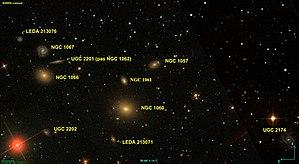
Image réalisée avec Aladin et la fusion de données DSS et SDSS
NGC 1061 est une galaxie spirale située dans la constellation du Triangle à environ 183 millions d'années-lumière de la Voie lactée. Elle a été découverte par le physicien irlandais George Stoney en 1849.
NGC 1067 est une galaxie spirale intermédiaire située dans la constellation du Triangle à environ 206 millions d'années-lumière de la Voie lactée. Elle a été découverte par l'astronome britannique John Herschel en 1827.
NGC 1057 est une galaxie lenticulaire située dans la constellation du Triangle à environ 264 millions d'années-lumière de la Voie lactée. Elle a été découverte par le physicien irlandais George Stoney en 1849.
NGC 1066 est une galaxie elliptique située dans la constellation du Triangle à environ 198 millions d'années-lumière de la Voie lactée. Elle a été découverte par l'astronome germano-britannique William Herschel en 1784.
NGC 1060 est une galaxie lenticulaire située dans la constellation du Triangle à environ 236 millions d'années-lumière de la Voie lactée. Elle a été découverte par l'astronome germano-britannique William Herschel en 1784.